Vickie Guerrero

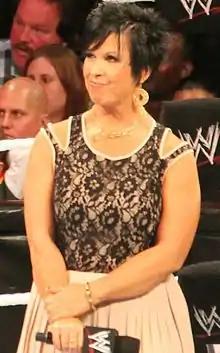
Benson in 2013

Vickie Lynn Benson (formerly Guerrero, née Lara; born April 16, 1968), better known as Vickie Guerrero, is an American professional wrestling personality and manager. She is signed to WWE, as an ambassador. She is also known for her tenure in All Elite Wrestling (AEW).